Leap year

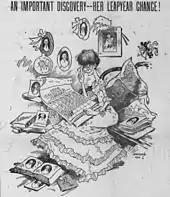
A spinster eagerly awaits the upcoming leap day, in this 1903 cartoon by Bob Satterfield.

In the liturgical calendar of the Christian churches, the placement of the leap day is significant because of the date of the feast of Saint Matthias, which is defined as the sixth day before 1 March (counting inclusively). The Church of England's "Book of Common Prayer" was still using the "two days with the same date" system in its 1542 edition; it first included a calendar which used entirely consecutive day counting from 1662 and showed leap day as falling on 29 February. In the 1680s, the Church of England declared 25 February to be the feast of St Matthias.